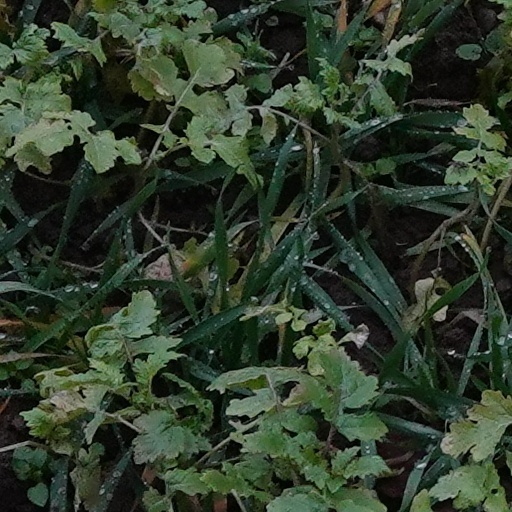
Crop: wheat